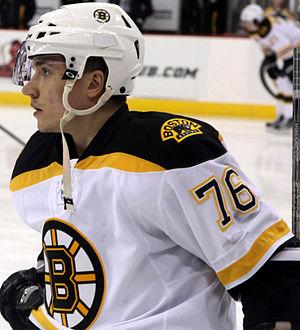
Aleksandr Igorevitch Khokhlatchiov - en russe : Александр Игоревич Хохлачёв et en anglais : Aleksandr Khokhlachyov - est un joueur professionnel russe de hockey sur glace. Il évolue au poste d'attaquant.